Lim Yew Hock

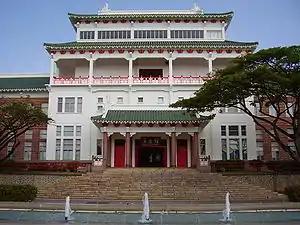
For the first time in 1958, Nanyang University was funded by the Government

In April 1955, in the subsequent Legislative Assembly election, the Marshall-led LF won in the election with 10 seats. The remaining seats were taken by the PP (four), Singapore Alliance (coalition of UMNO－MCA－SMU, three), People's Action Party (PAP, three), Democratic Party (two) and three independent candidates. After the election, Marshall became Singapore's first Chief Minister, but as the LF did not obtain absolute majority, he formed a coalition government with the Singapore Alliance, and appointed two pro-LF unofficial nominated members into the Assembly under the help of Governor Sir John Nicoll. Lim was elected as Havelock constituency's Assemblyman. He was the only popularly elected Legislative Councillor who transited over to the Legislative Assembly.